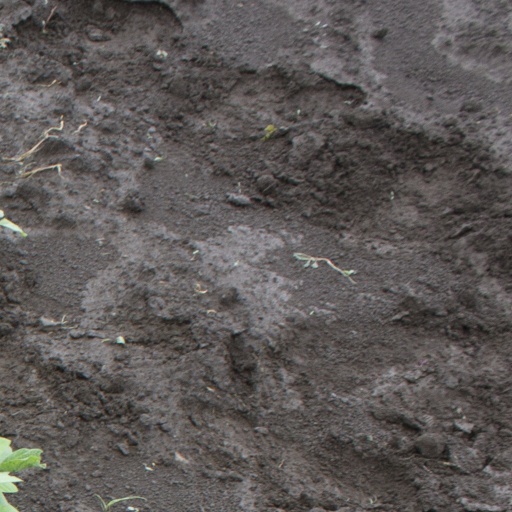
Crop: soybean